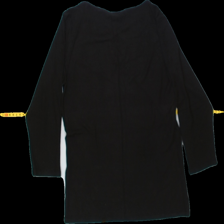
View: back
Type: Blouse
Category: Ladies
Brand: Amisu (New yorker)
Colors: Black
Material: 100%viscose
Pattern: Plain
Cut: V-collar, Regular
Size: M
Trend: No trend
Stains: No
Damage: 0
Price range: <50
Recommended usage: Export